Karangasem Regency

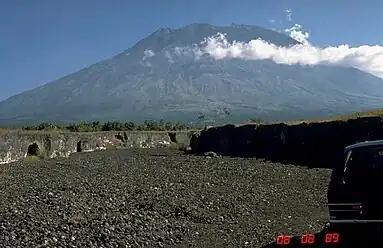
Mount Agung

In socio-cultural life, due to the influence of education obtained in the 19th century, many young intellectuals in various regions in Bali established youth, religious and scientific associations and organizations. In 1925, in Singaraja an association was established called "Suryakanta" and had a magazine also called "Suryakanta". Suryakanta wanted the Balinese people to progress in knowledge and eliminate customs that were no longer in accordance with the times. Meanwhile, in Karangasem an association was born called "Satya Samudaya Baudanda Bali-Lombok" whose members consisted of civil servants and the general public with the aim of saving and collecting money for the benefit of "studiefonds".